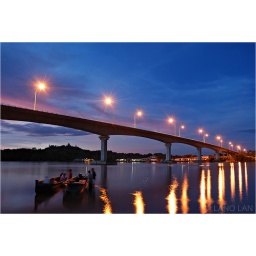
night shot near sulaman highway bridge